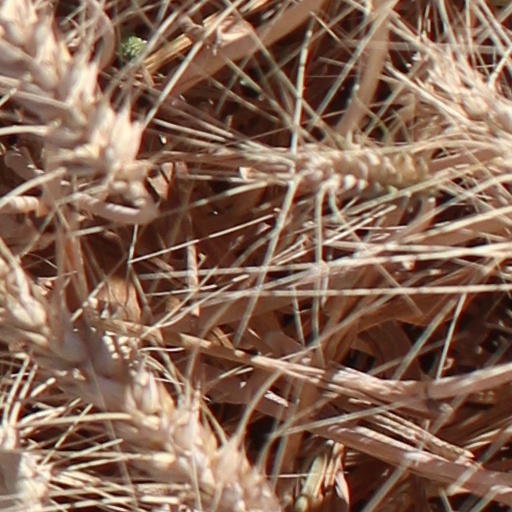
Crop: wheat